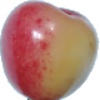
Label: cherry_rainier